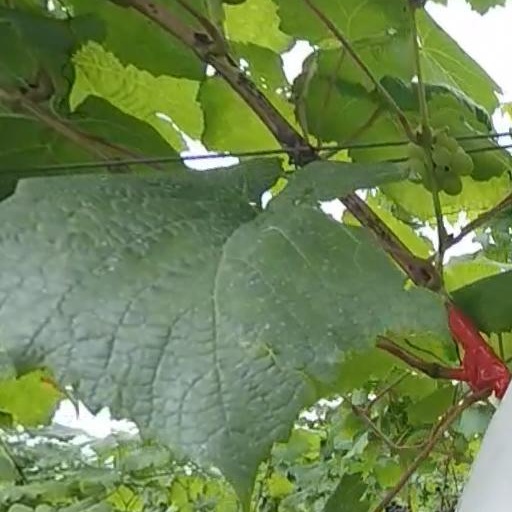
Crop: grape